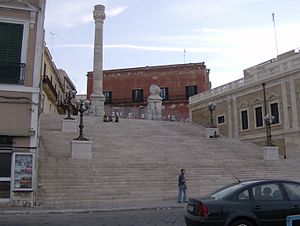
Brindisi
Brindisi er en vigtig færgehavn med forbindelser til Grækenland. Brindisi ligger i regionen Puglia i den sydøstlige del af Italien.